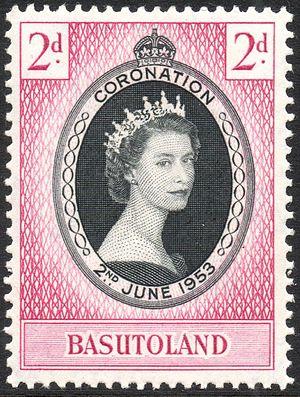
Élisabeth II, née le 21 avril 1926 à Londres, est la reine du Royaume-Uni de Grande-Bretagne et d'Irlande du Nord ainsi que de quinze autres États souverains, appelés royaumes du Commonwealth, et de leurs territoires et dépendances. Elle est également le chef du Commonwealth of Nations, organisation regroupant cinquante-trois États.
L'histoire du Lesotho a commencé avec les Bushmen qui ont vécu en autarcie pendant des milliers d'années dans cette région montagneuse d'Afrique australe au cœur de l'Afrique du Sud.